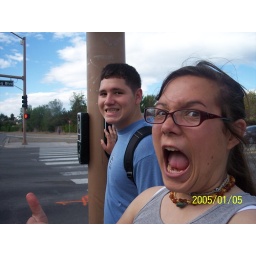
Wow Bianca looks insane in this picture and daniel is just standing there with his cute lil smile =]